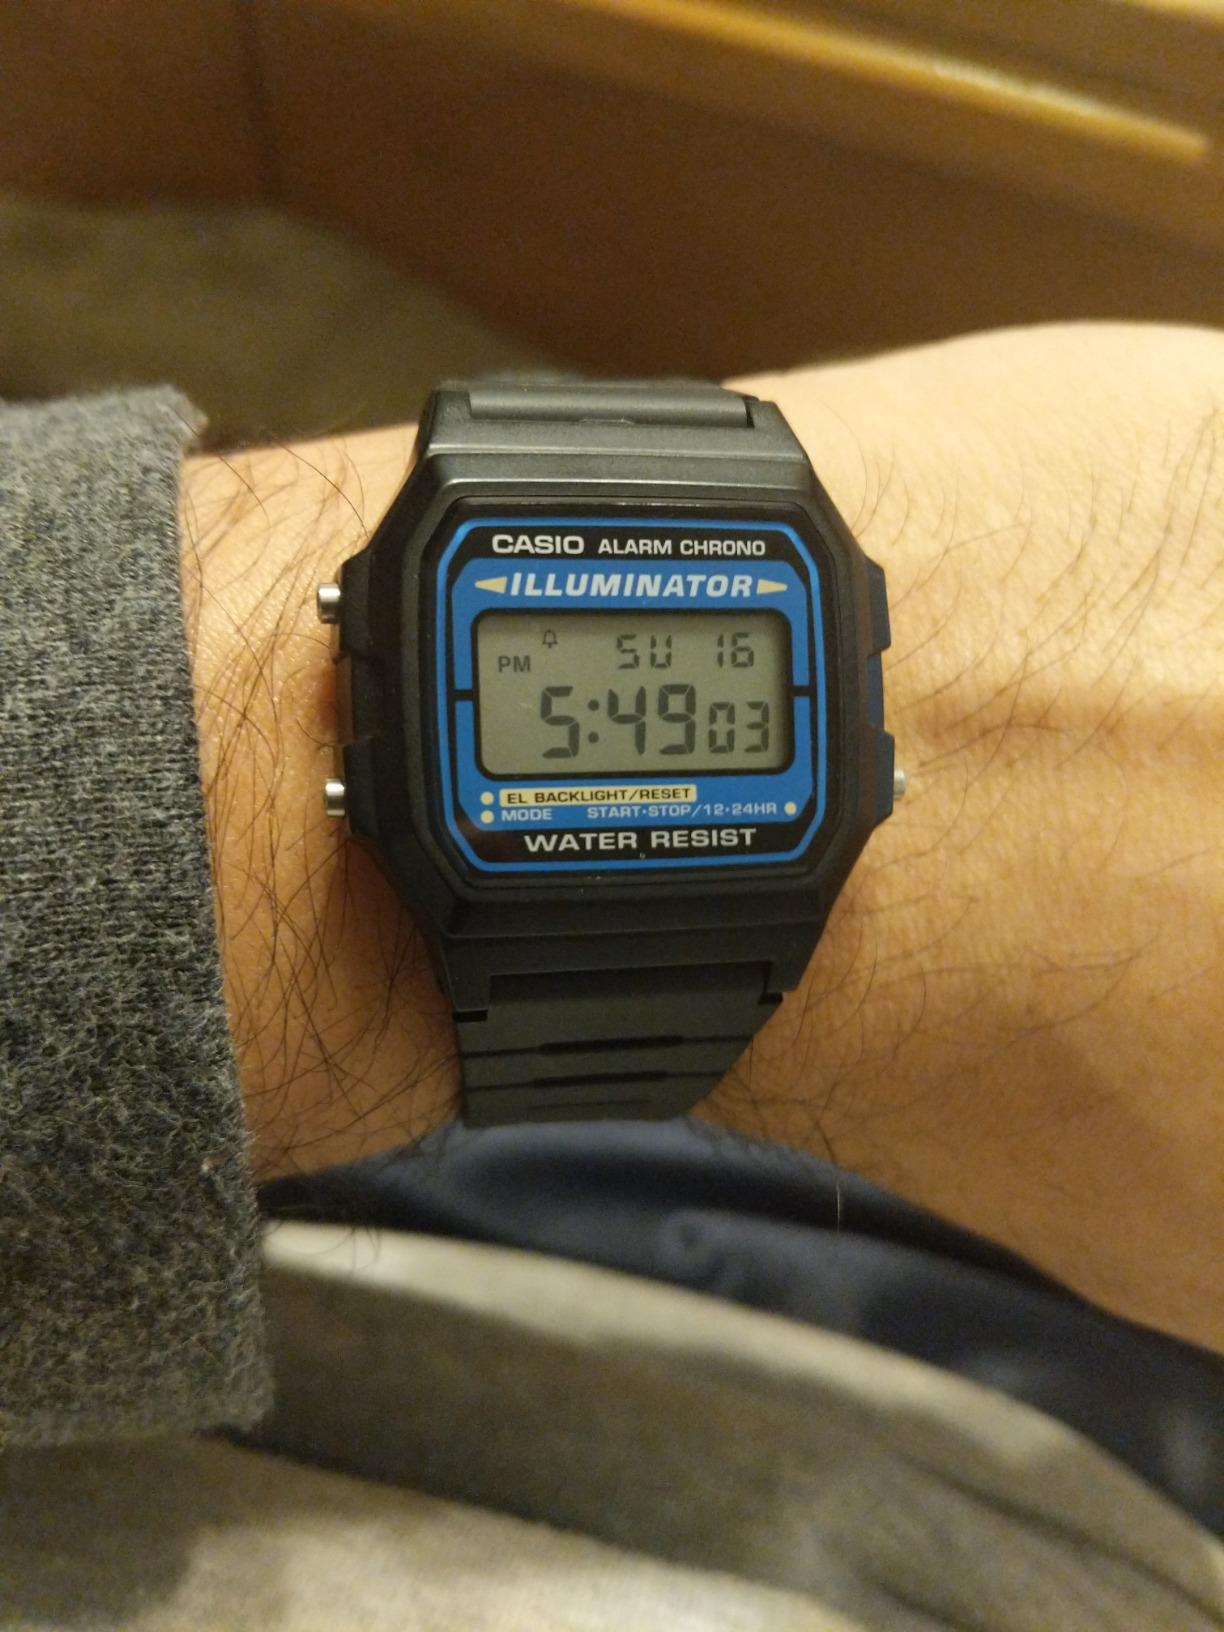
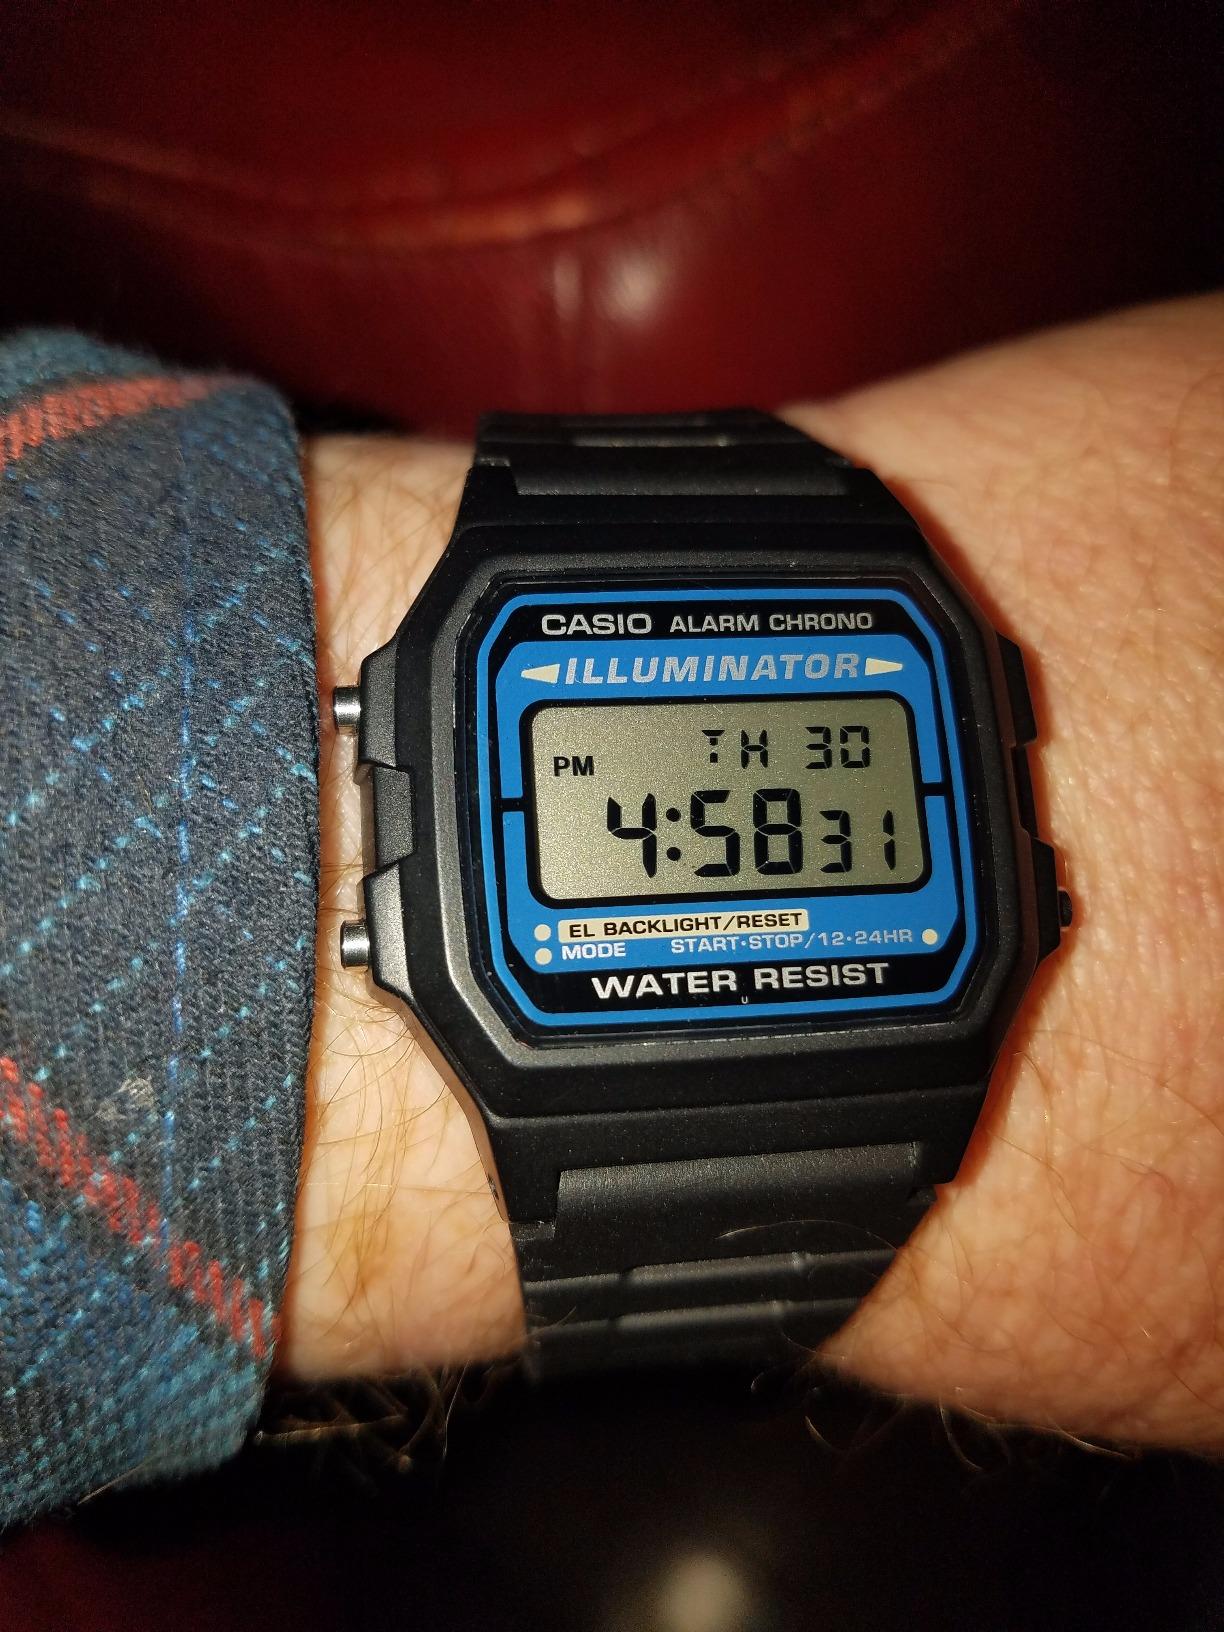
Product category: accessories_watch
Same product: yes